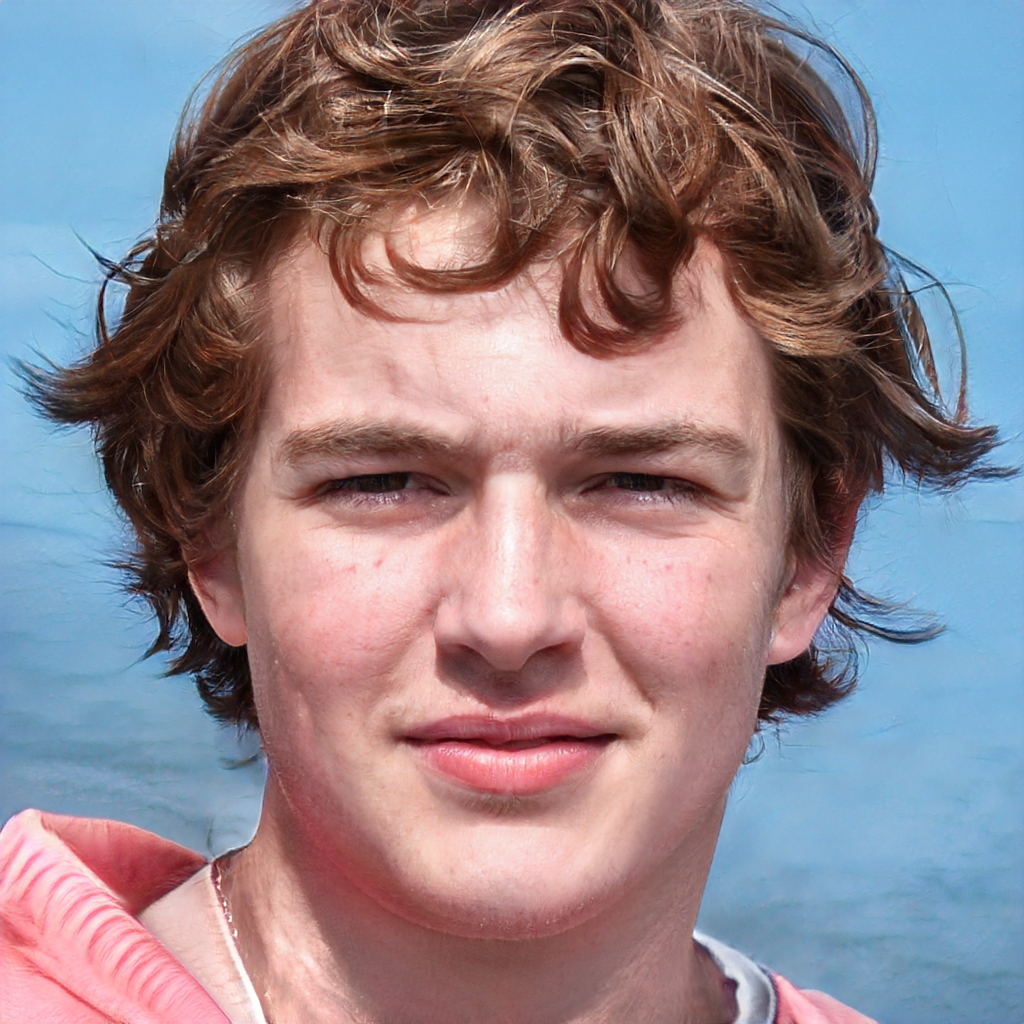
Gender: Male